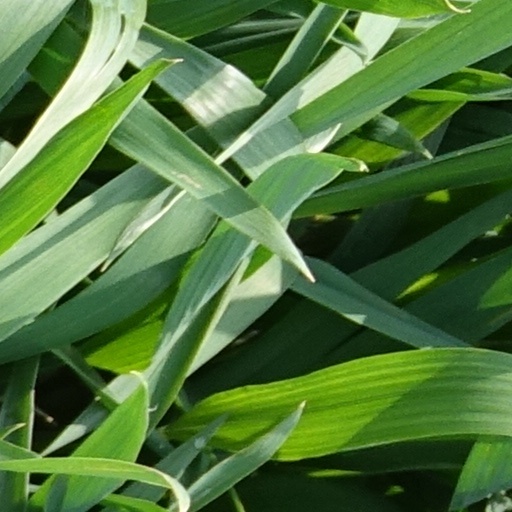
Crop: wheat